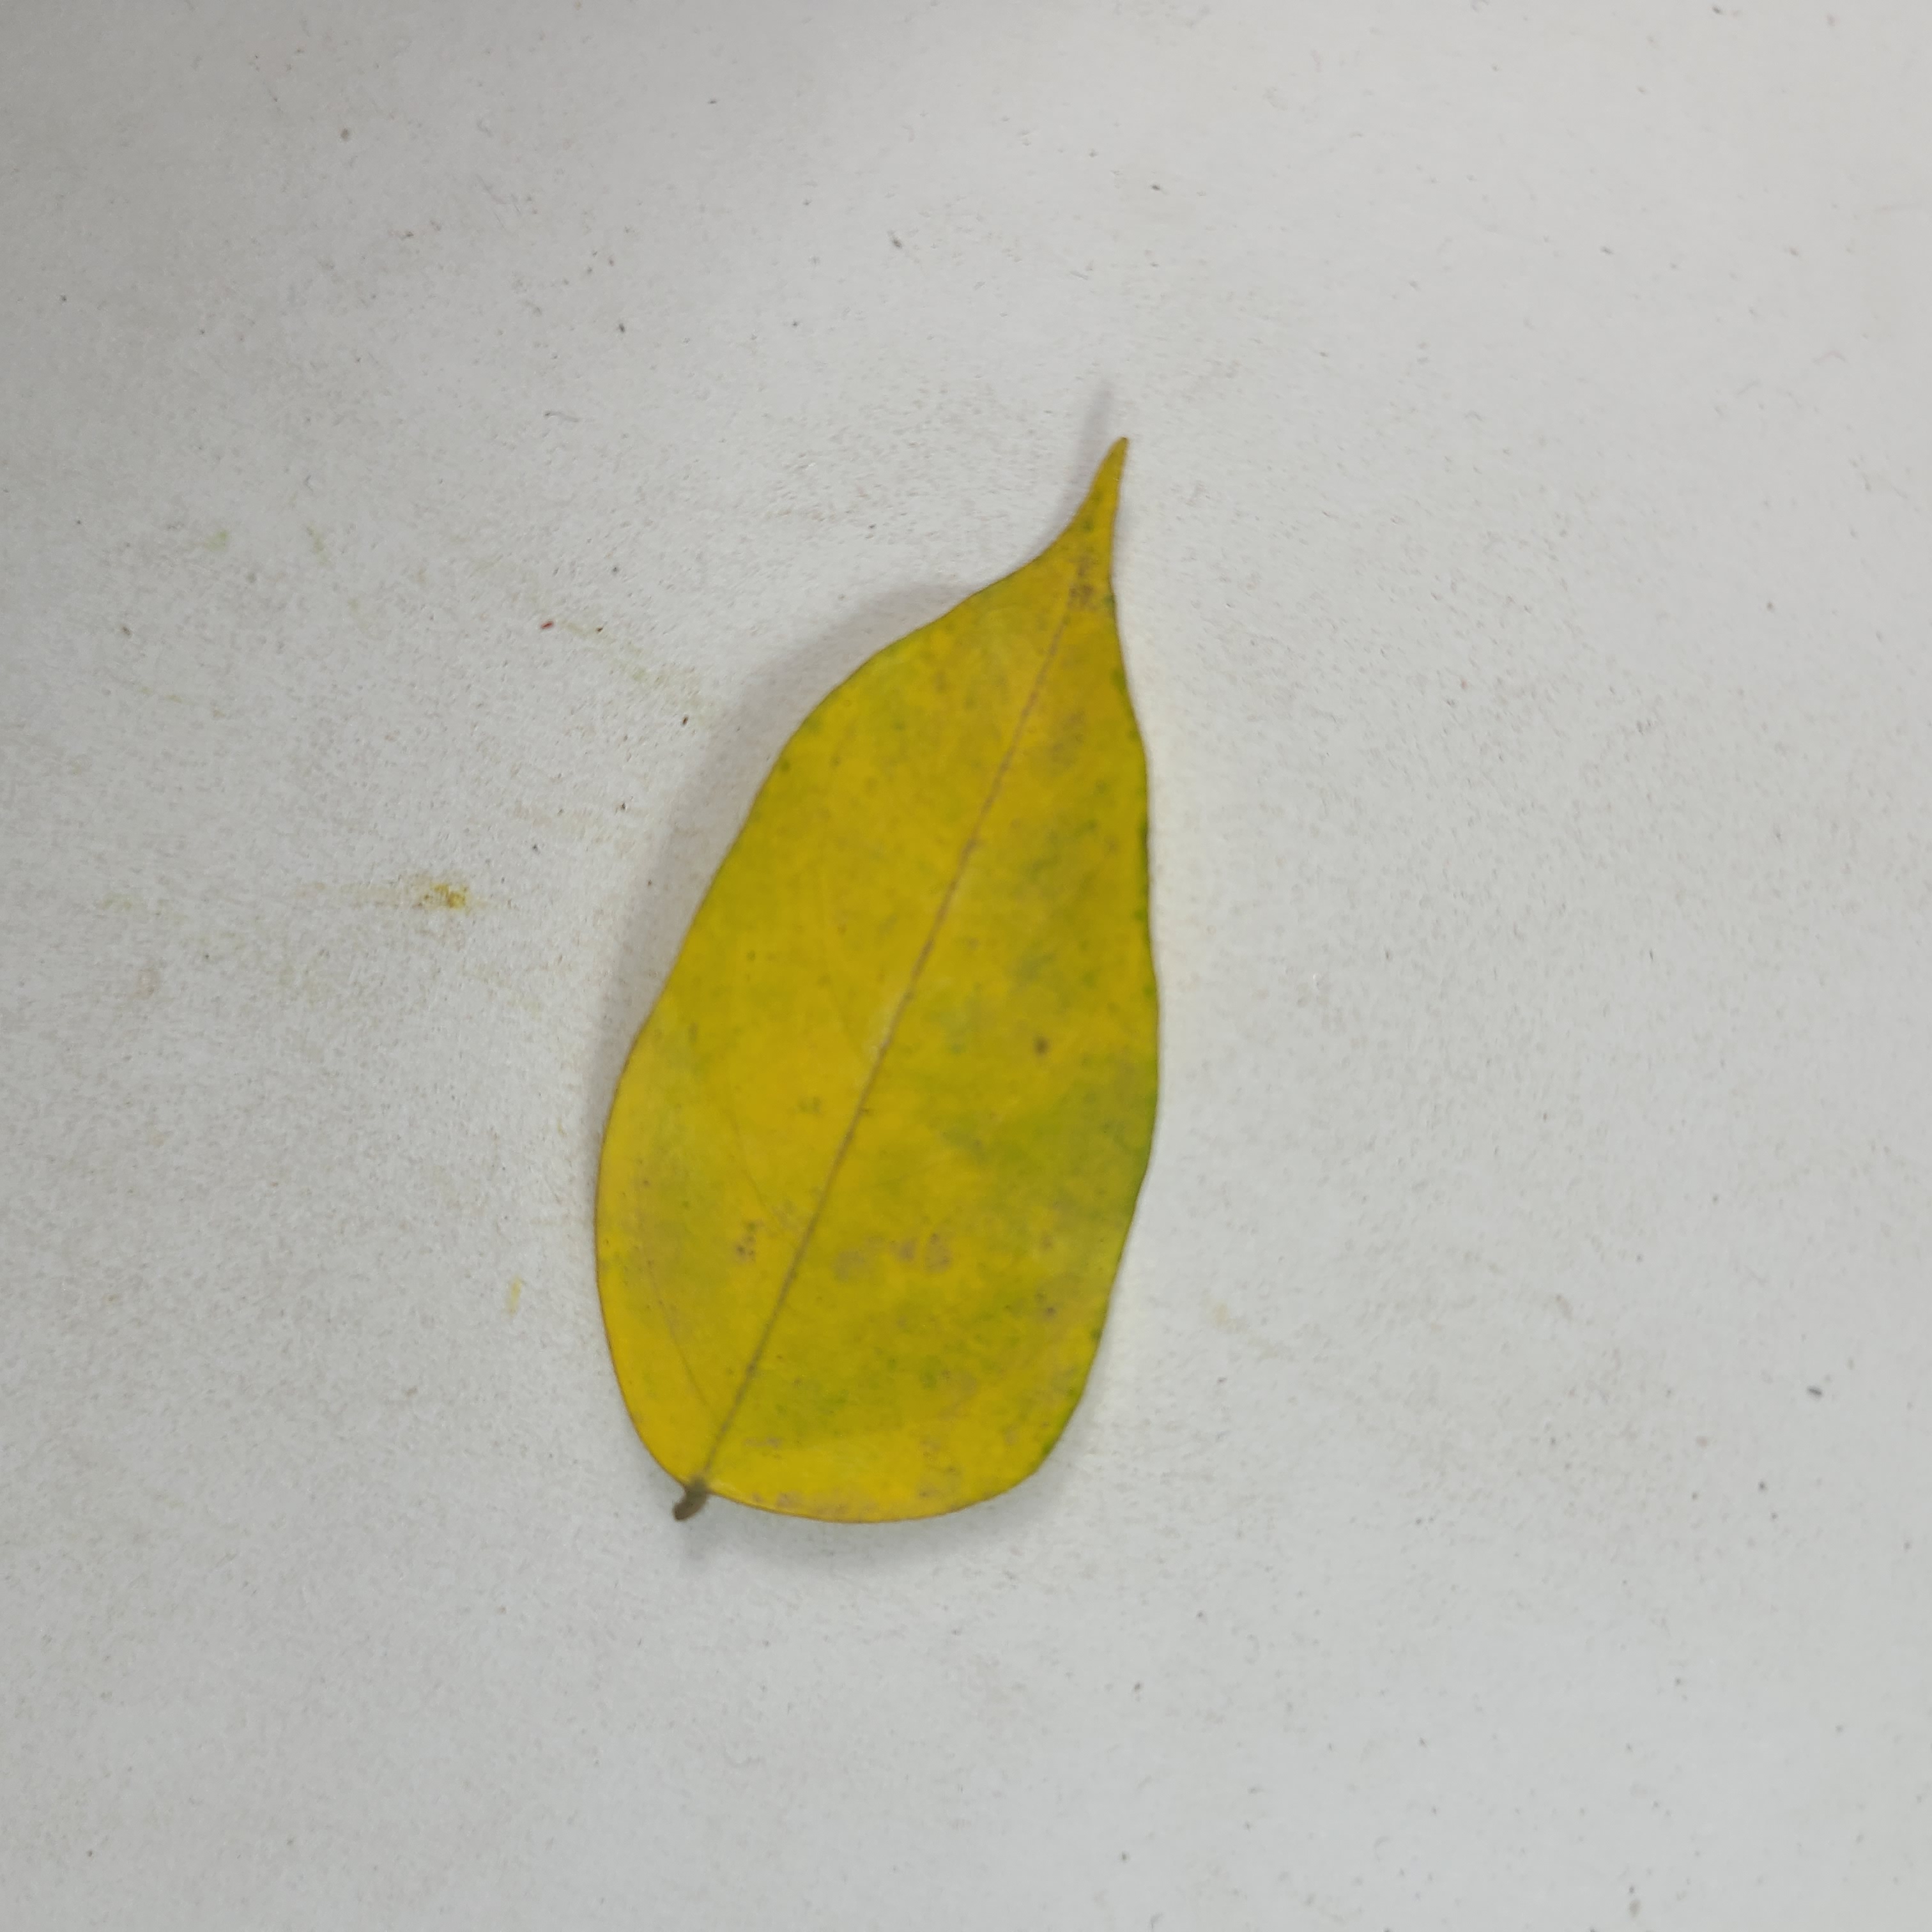
Label: Yellow Leaves